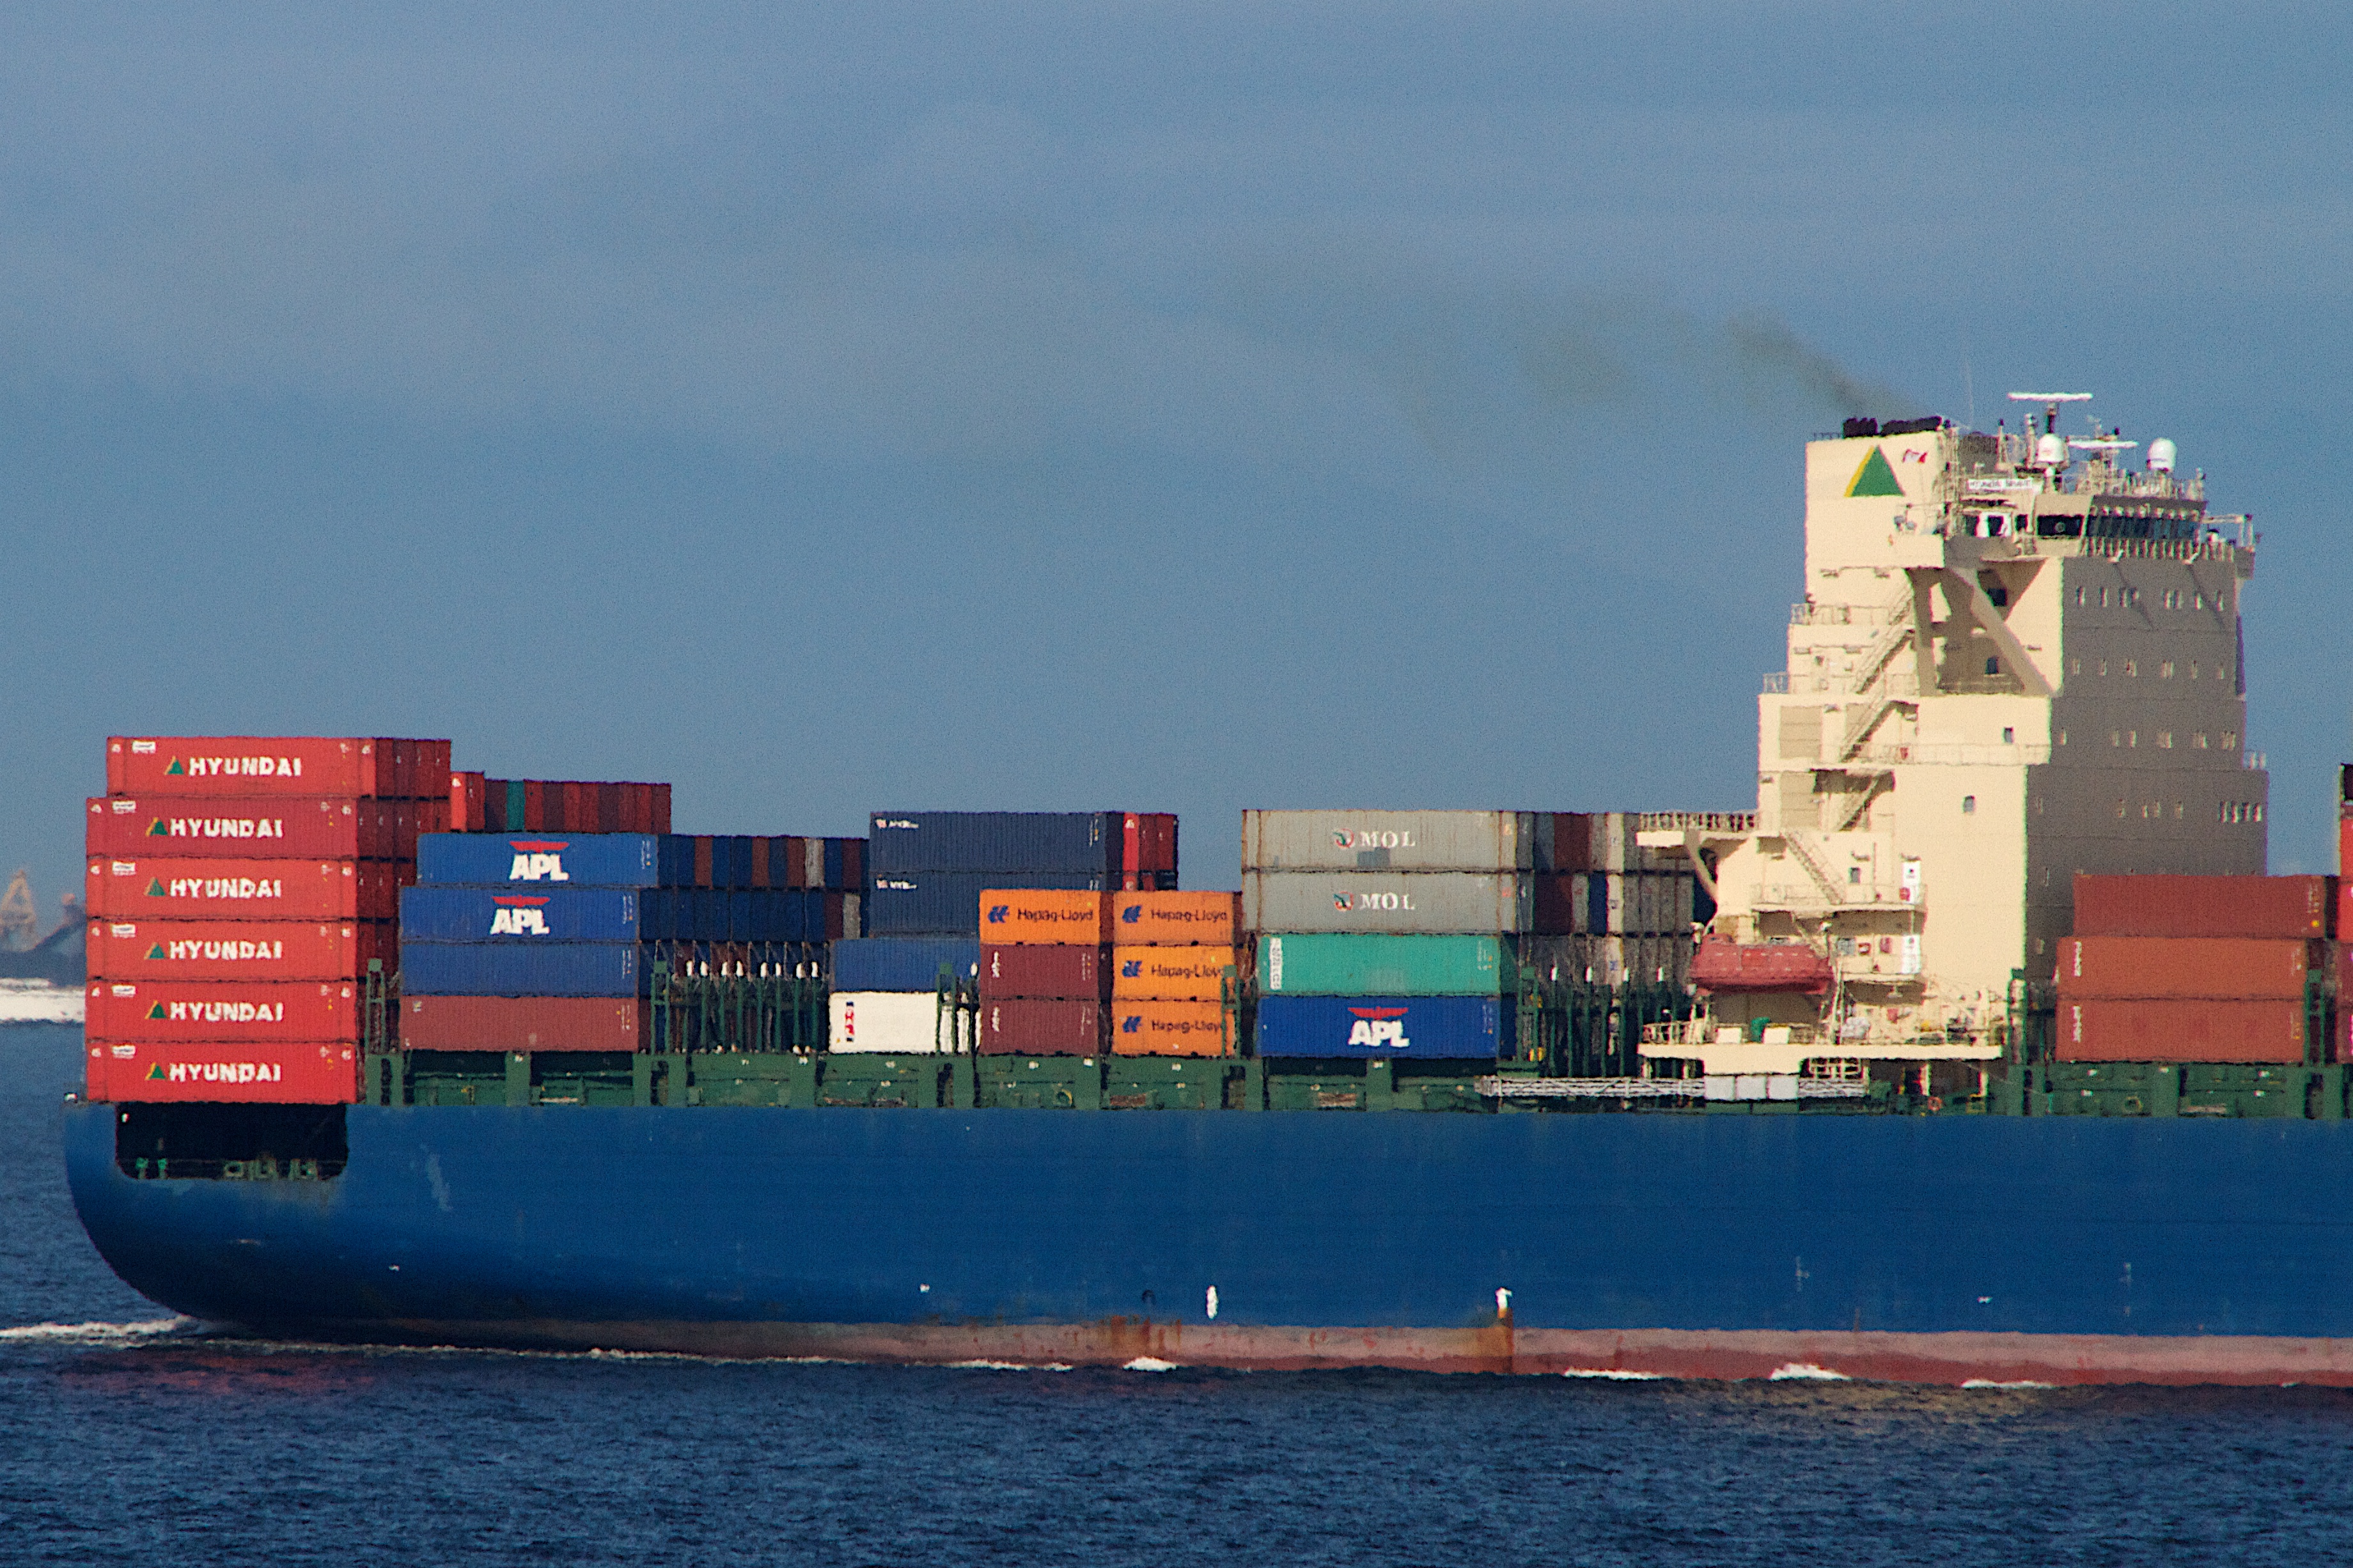
sea, ocean, ship, transport, vehicle, harbor, port, cargo ship, cargo, watercraft, container ship, freight transport, oil tanker, tank ship, bulk carrier, floating production storage and offloading, roll on roll off